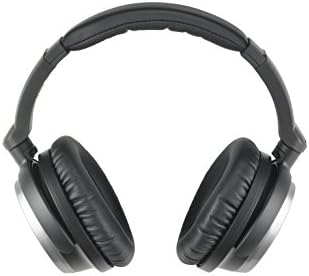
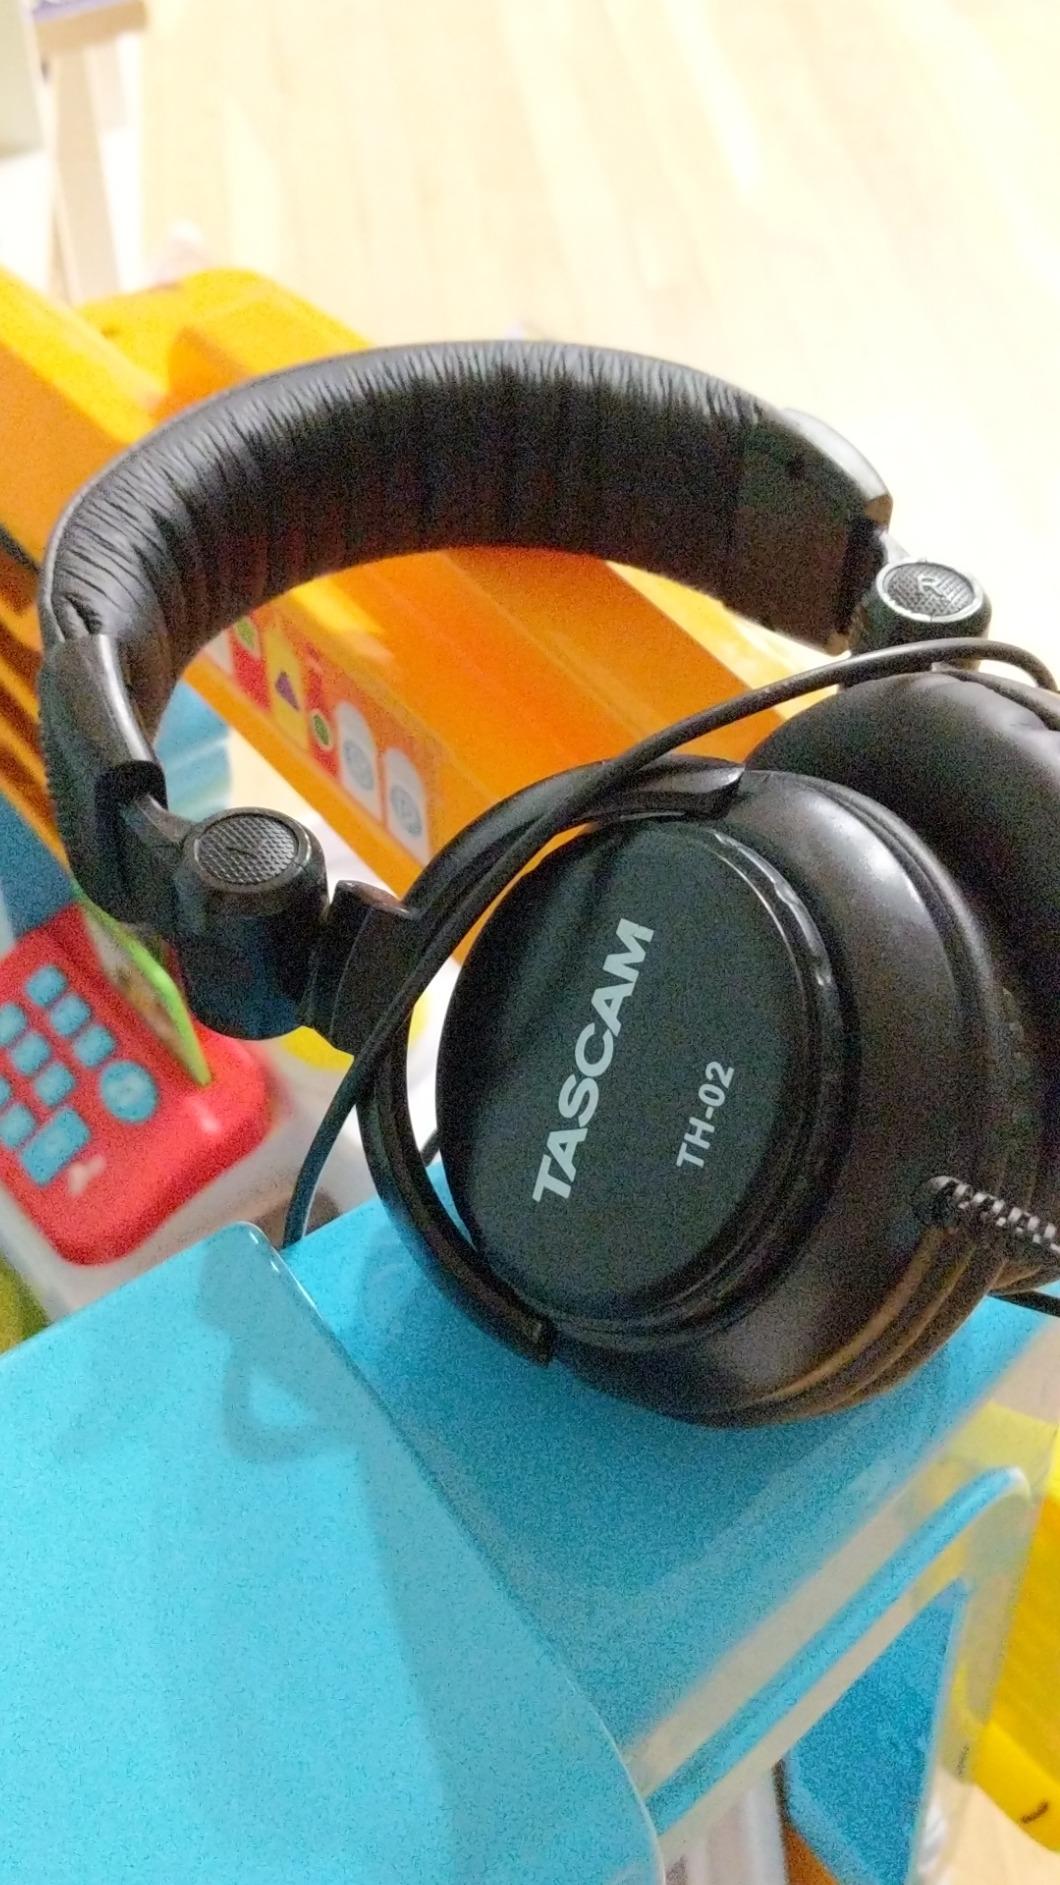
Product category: headphones
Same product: no